Kashmir shawl

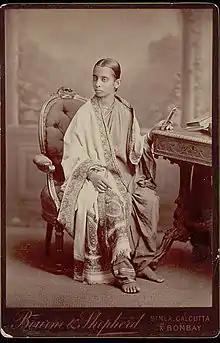
Hindu woman from Bombay wearing a Kashmir shawl

The Kashmir shawl is closely associated with the Paisley shawl. The paisley design, originating in the "buta", derives its name from the town of Paisley in Scotland, which became famous in the early 19th century for its imitation Kashmir shawls with the "buta" motif. After 1850, many English speakers used to refer to any shawl with the "buta" design, Kashmiri or otherwise, as a Paisley shawl. Missing fundamentals of the craftsmanship, imitations such as the Angola were short-lived.